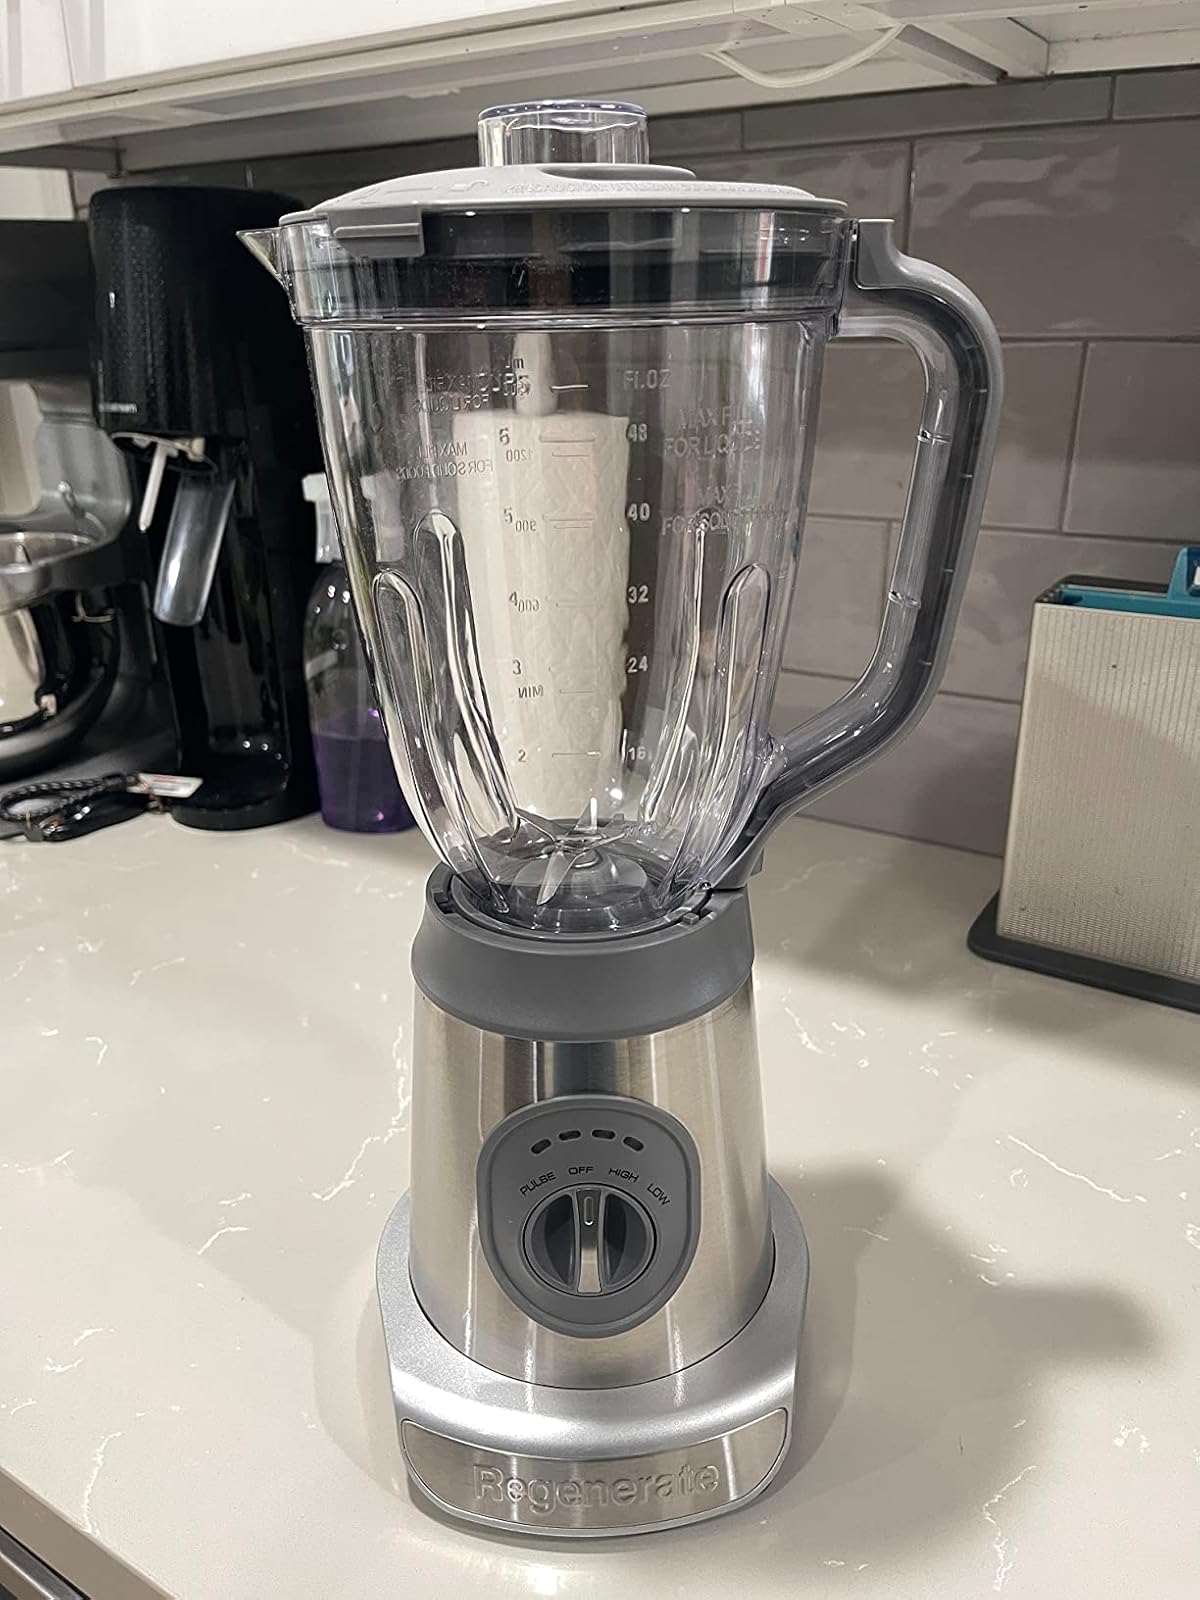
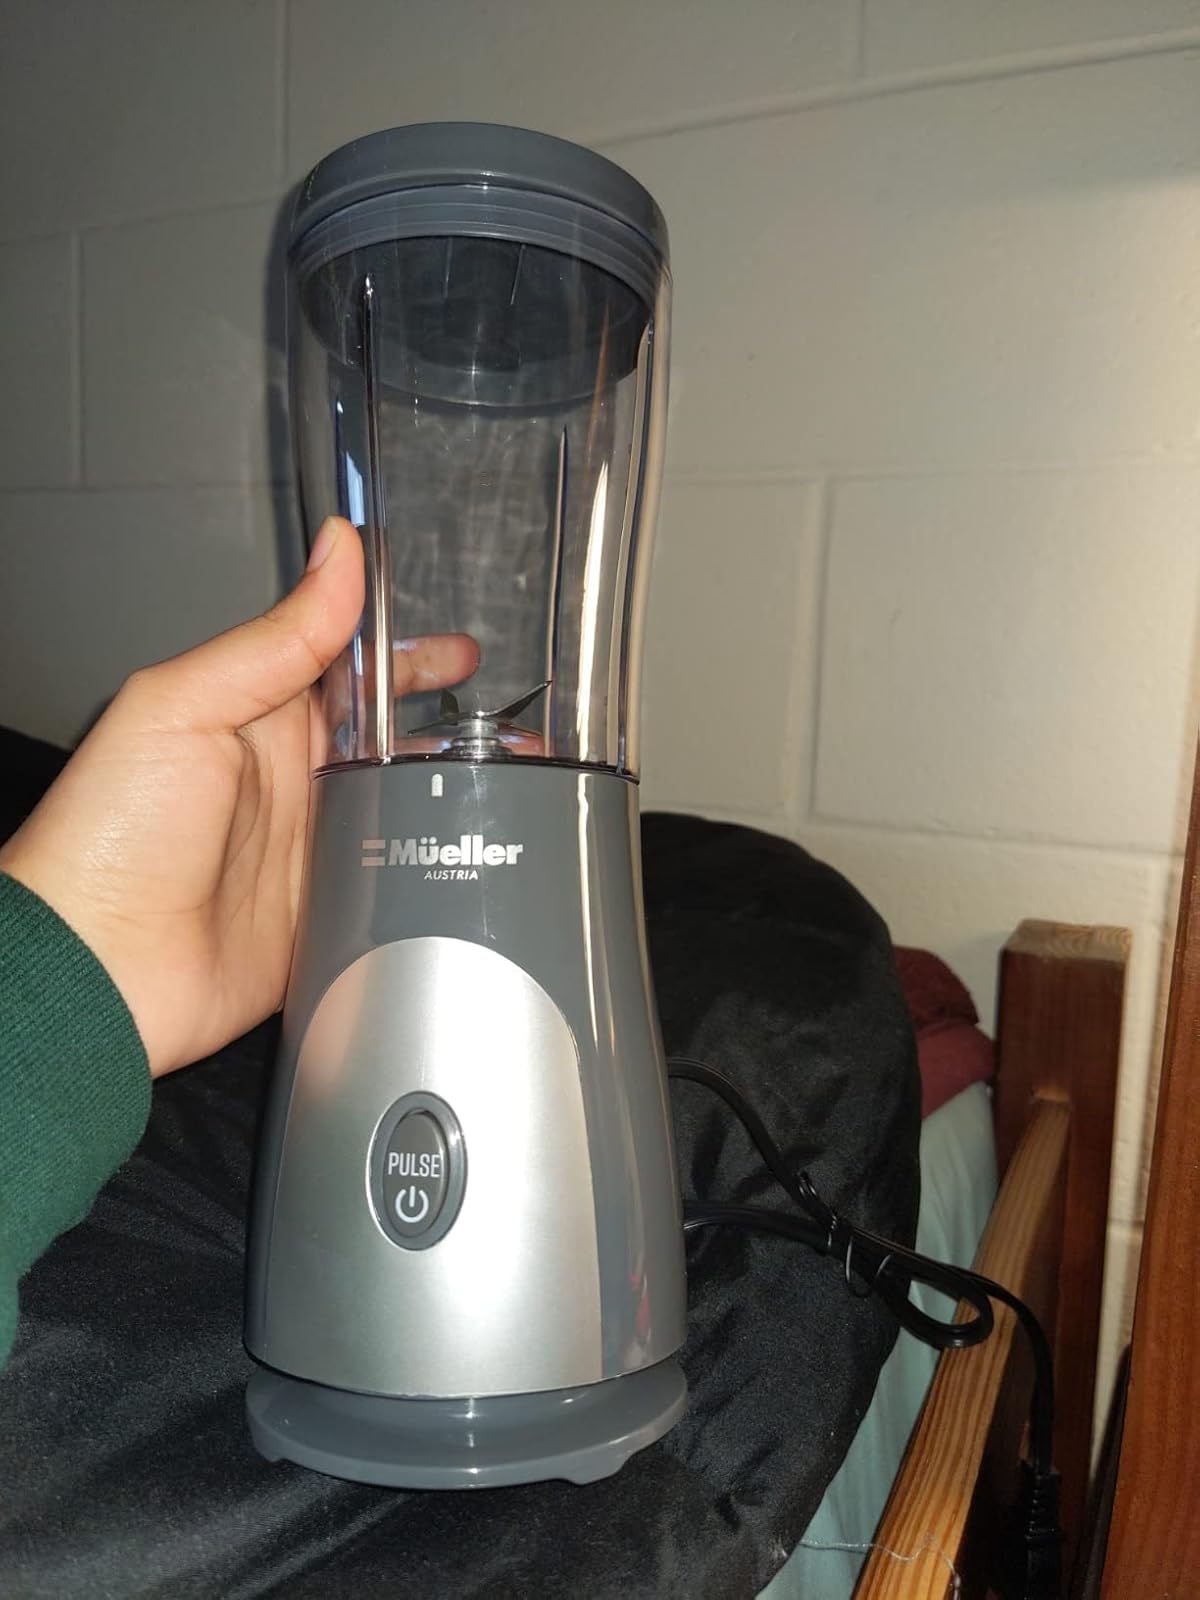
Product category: items_blender
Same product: no